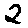
Label: 2